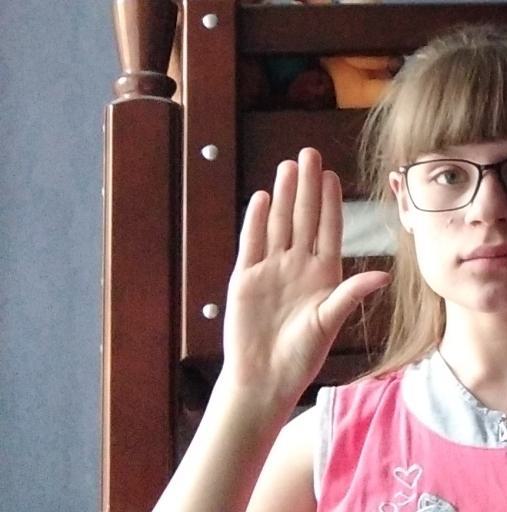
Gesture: stop